List of Catholic clergy scientists

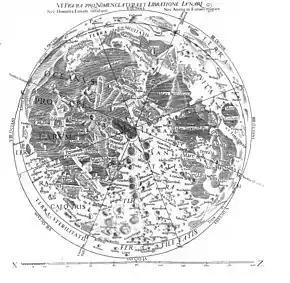
Selenograph (map of the Moon) from Fr. Giovanni Battista Riccioli's (1651)

This is a list of Catholic clergy throughout history who have made contributions to science. These churchmen-scientists include Nicolaus Copernicus, Gregor Mendel, Georges Lemaître, Albertus Magnus, Roger Bacon, Pierre Gassendi, Roger Joseph Boscovich, Marin Mersenne, Bernard Bolzano, Francesco Maria Grimaldi, Nicole Oresme, Jean Buridan, Robert Grosseteste, Christopher Clavius, Nicolas Steno, Athanasius Kircher, Giovanni Battista Riccioli, and William of Ockham. The Catholic Church has also produced many lay scientists and mathematicians.